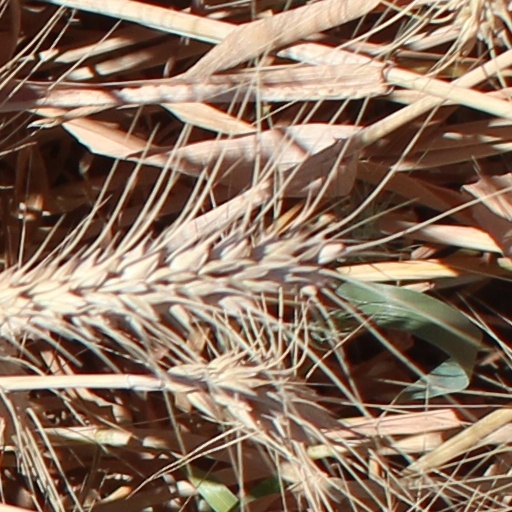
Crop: wheat